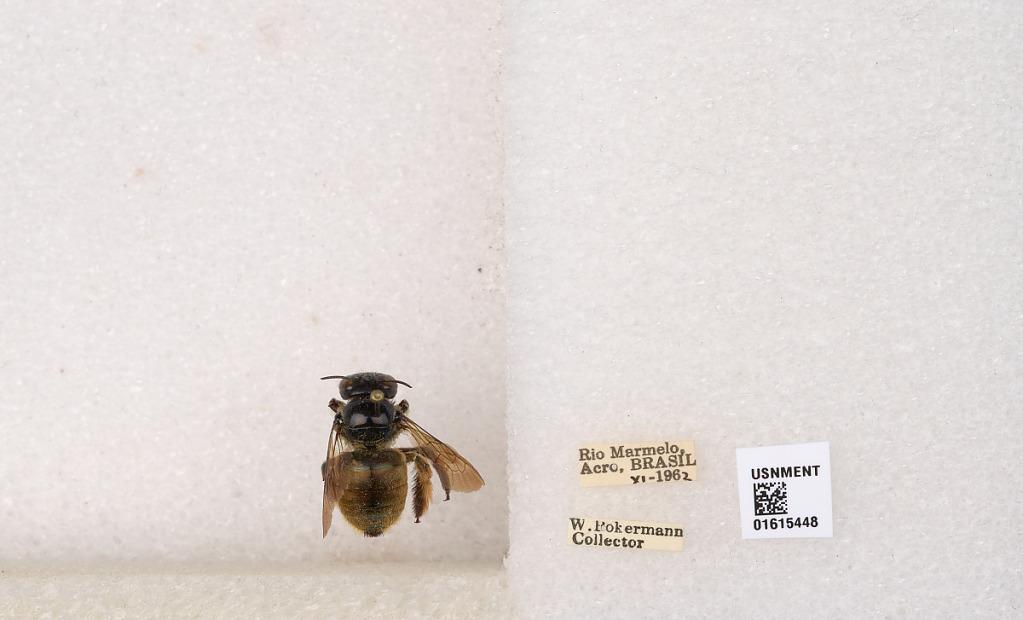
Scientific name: Xylocopa (Schonnherria) ornata Smith
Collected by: W. Bokermann
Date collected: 1962-11-1
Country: Brazil
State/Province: Rondonia
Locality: Rio Marmelo, Acre